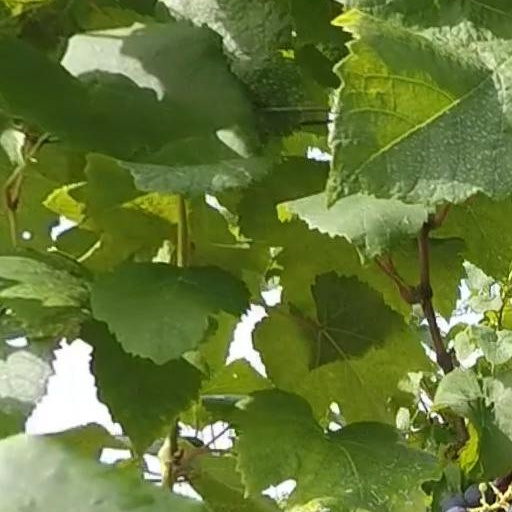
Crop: grape